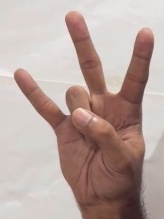
ASL sign: 7